University of Wisconsin–Stevens Point at Wausau

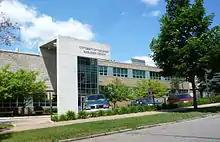
Main (east) entrance

The University of Wisconsin–Stevens Point at Wausau (formerly University of Wisconsin–Marathon County or UWMC), is a two-year campus of the University of Wisconsin-Stevens Point. It is located near downtown Wausau, Wisconsin, United States, and adjacent to Marathon Park.